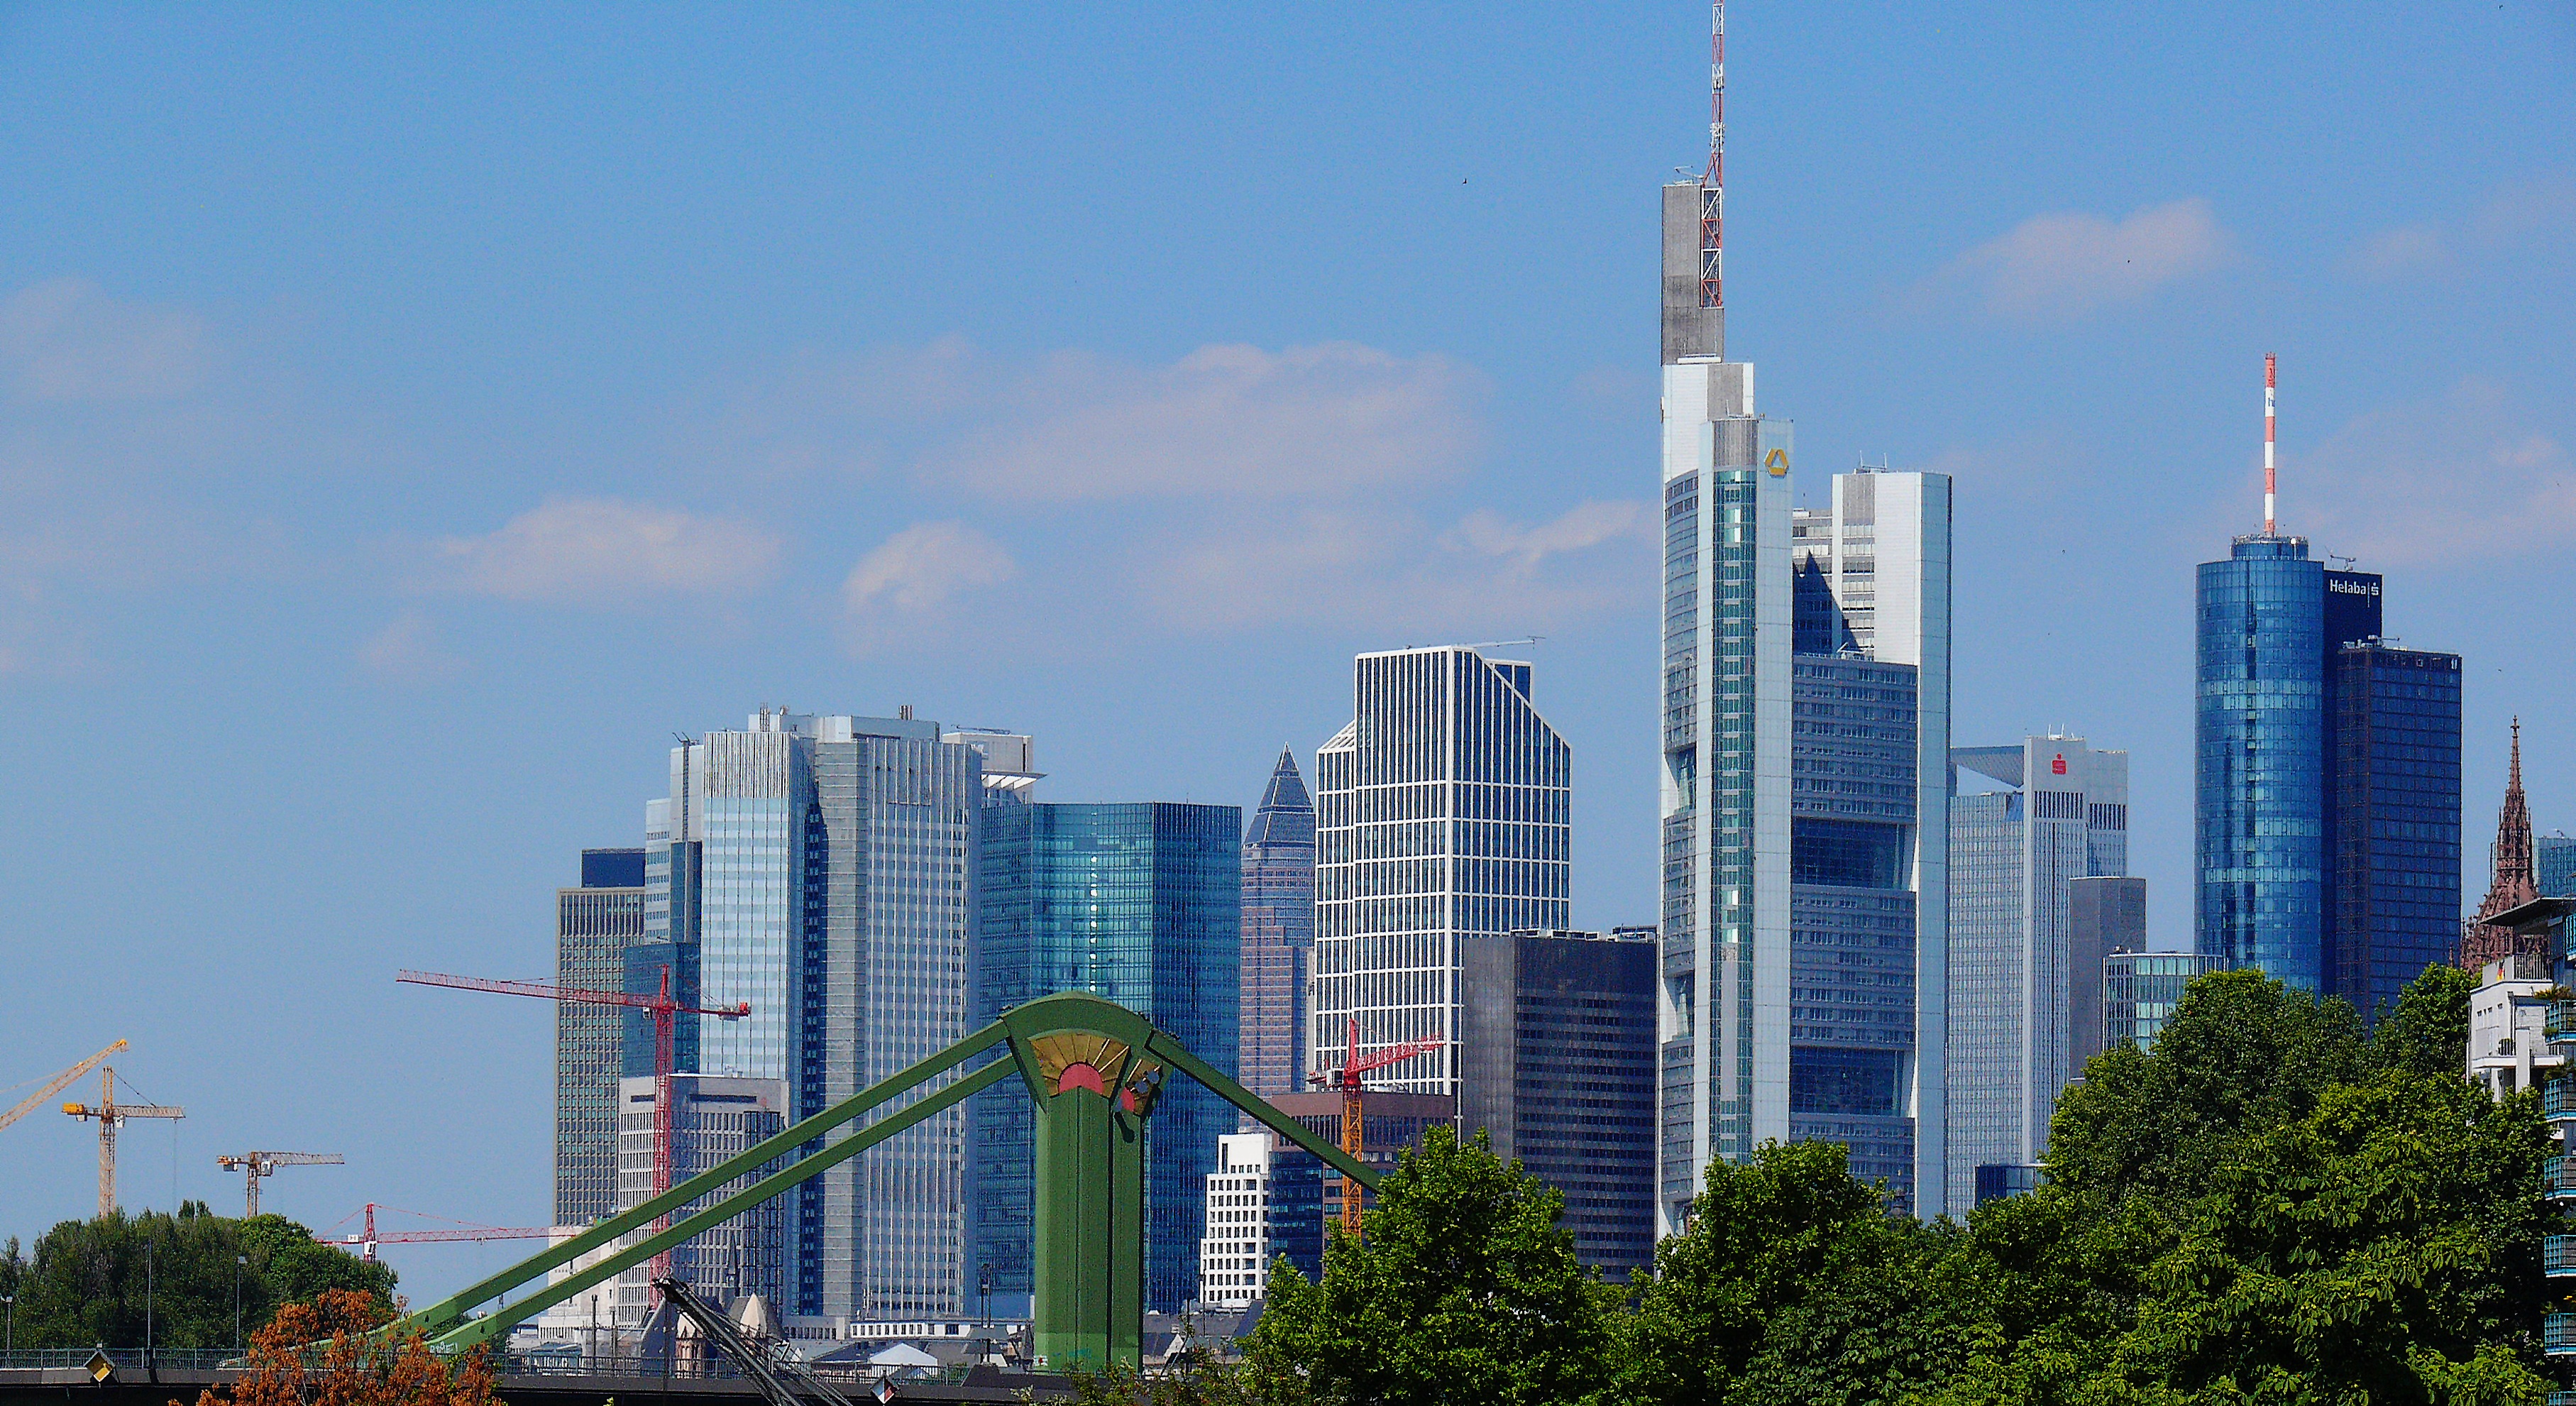
water, horizon, architecture, sky, skyline, window, glass, building, city, skyscraper, cityscape, downtown, tower, landmark, facade, tower block, structures, bank, homes, main, architectural style, frankfurt, metropolis, construction art, mainhattan, ffm, frankfurt city, urban area, residential area, human settlement, metropolitan area